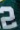
Number: 2